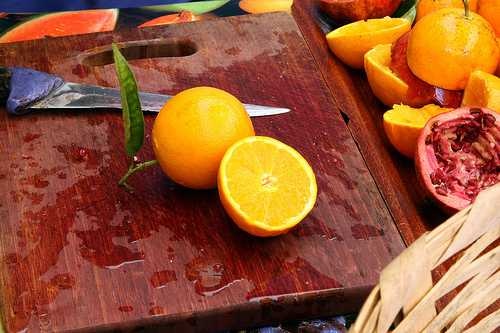
Label: Orange